Senior Naval Officer, Persian Gulf

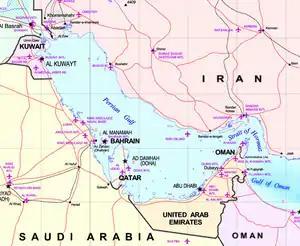
Map of the Persian Gulf and location of the Straits of Hormuz

The British established a Persian Gulf Squadron in the mid-nineteenth century to support the Political Resident Persian Gulf (PRPG), who was responsible for all of Britains relationships in the region. The SNOPG was originally headquartered at Basidu on-board his ship from 1823 onward. A permanent depot and headquarters was first established at Basidu, Qishm Island, in Persia, around 1850. In 1911 his headquarters moved to Henjam Island in the Straits of Hormuz until 12 April 1935. On 13 April 1935 a naval base and shore establishment called was established at Ras Al-Jufair, Bahrain, which served as headquarters for the SNO Persian Gulf until 1972.